Hoi Lai Estate

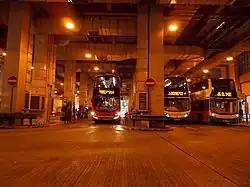
Hoi Lai Bus Terminus

Hoi Lai Estate is a public housing estate in Cheung Sha Wan, Kowloon, Hong Kong, built on the reclaimed land of south Cheung Sha Wan, near Lai Chi Kok station and four private housing estates, namely Aqua Marine, Banyan Garden, Liberté and The Pacifica. The estate consists of 12 residential buildings and a shopping centre completed between 2004 and 2005. It was planned for HOS court, but it was changed to rental housing before it was occupied.